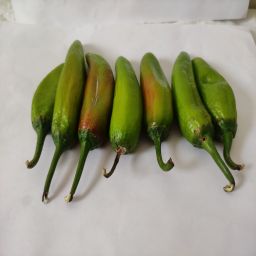
Crop: New Mexico Green Chile
Quality: Ripe